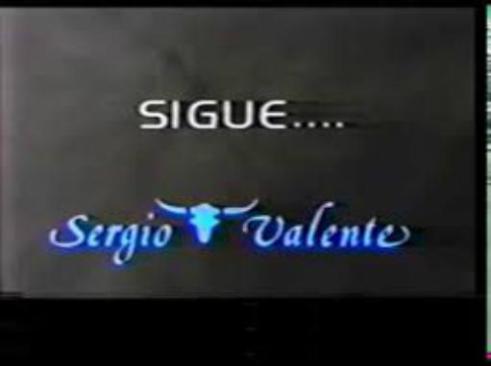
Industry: Clothes